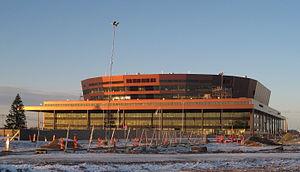
La Suède participe au Concours Eurovision de la chanson, depuis sa troisième édition, en 1958, et l’a remporté à six reprises : en 1974, 1984, 1991, 1999, 2012 et 2015.
Le Melodifestivalen 2020 est le concours de chansons permettant de sélectionner le représentant de la Suède au Concours Eurovision de la chanson 2020. Il consiste en quatre demi-finales, rassemblant sept artistes chacune, une deuxième chance et une finale. Le concours débute le 1ᵉʳ février 2020 à raison d'une émission chaque samedi à 20h, la finale ayant lieu le 7 mars 2020. Il est remporté par The Mamas et leur chanson Move, sélectionnées ainsi comme représentantes de la Suède au Concours Eurovision de la chanson 2020, à Rotterdam.
Le Melodifestivalen 2019 est le concours de chansons permettant de sélectionner le représentant de la Suède au Concours Eurovision de la chanson 2019. Il consiste en quatre demi-finales, rassemblant sept artistes chacune, une deuxième chance et une finale. Les participants ont été annoncés le 27 novembre 2018.